Twin Lakes Trail

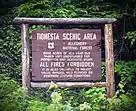

The trail remains on high ground for several miles then descends alongside a small stream until crossing Forest Road 152 at 7.3 miles. The trail reaches Wolf Run again and follows it for another lengthy stretch. At 9.2 miles, cross the incoming Coon Run; that stream and Wolf Run converge to form the south branch of Tionesta Creek. The trail follows this creek for about a mile, including a wide crossing at a spot where an old footbridge failed and was never replaced. The trail, now trending to the northwest, climbs gradually away from the creek, crosses Crane Run, and at 12.9 miles crosses Forest Road 443 east of the small village of Brookston. Now heading north, the trail wraps around the "four corners" point of Elk, Forest, Warren, and McKean Counties, passing through parts of three of those (not including McKean) in less than one mile. The trail passes near Tionesta Wild Area, crosses two branches of Fork Run, and then crosses the border into the southern reaches of Tionesta Scenic Area, ending after 15.8 miles at the North Country Trail.